Folly Theater

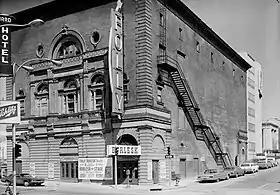
The Folly Theater in 1973 as a burlesque house

The Standard Theatre, now known as the Folly Theater and also known as the Century Theater and Shubert's Missouri, is a former vaudeville hall in downtown Kansas City, Missouri. Built in 1900, it was designed by Kansas City architect Louis S. Curtiss. The theater was associated with the adjoining Edward Hotel (known later as the Hotel Missouri), which was also designed by Curtiss; the hotel was demolished in 1965.